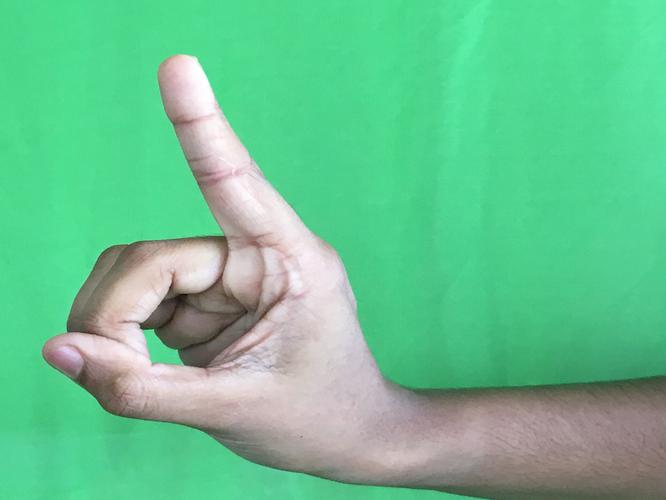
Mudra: Suchi
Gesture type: single_hand